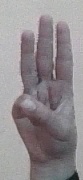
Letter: thaa